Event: Nepal Earthquake
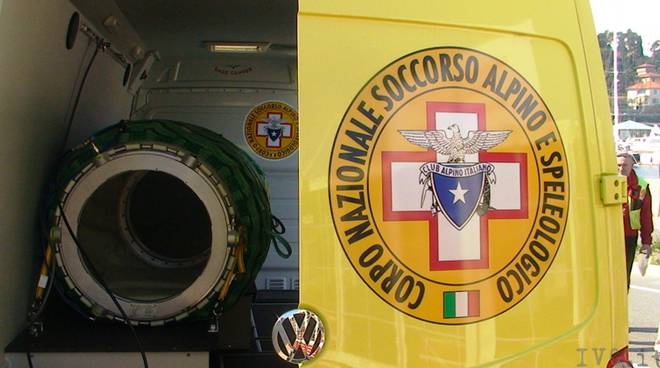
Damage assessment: no_damage